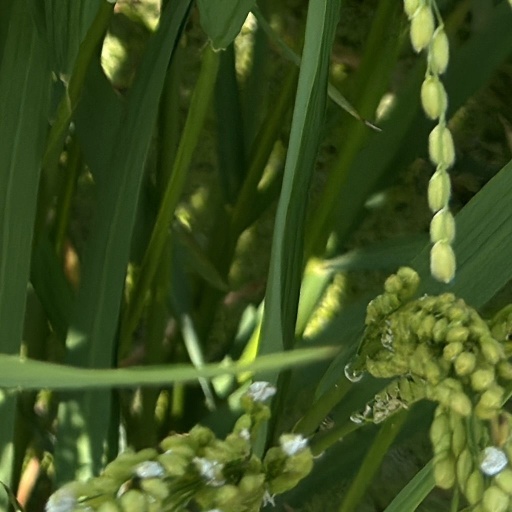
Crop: rice